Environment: real
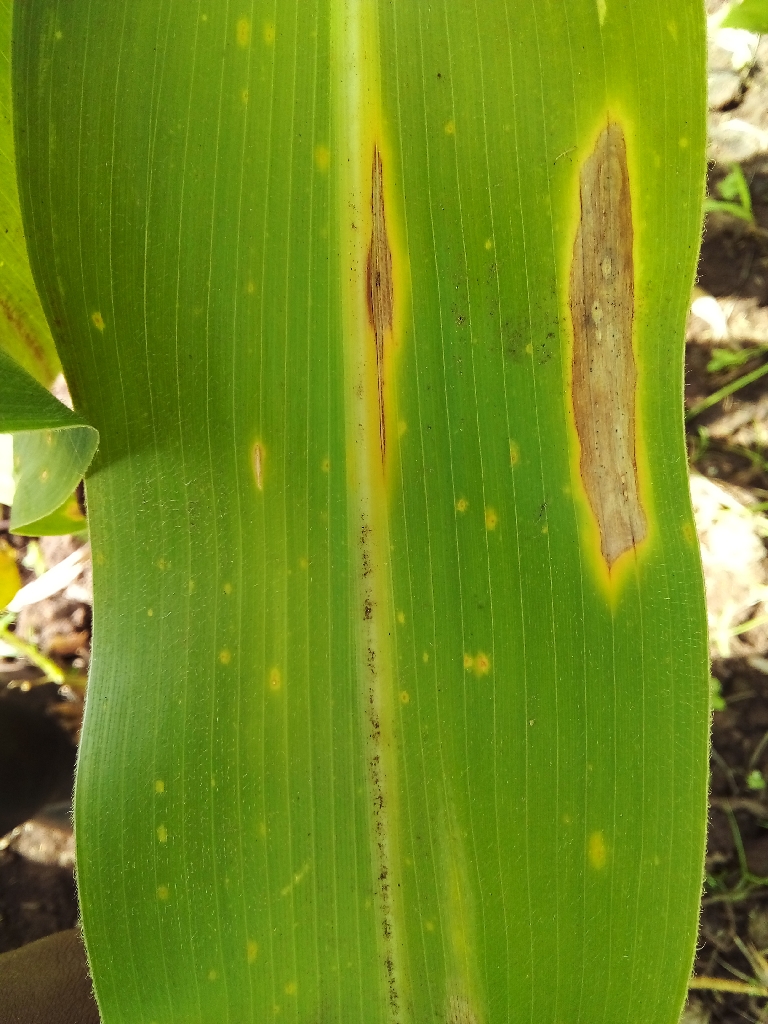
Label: northern_corn_leaf_blight